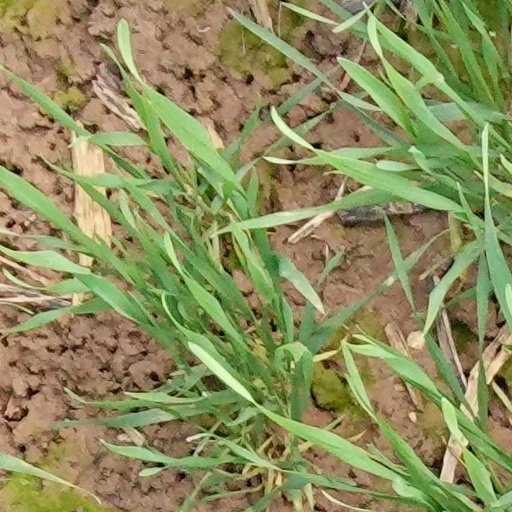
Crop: wheat